Pickering, Ontario

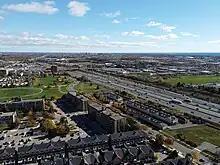
Highway 401 in Pickering

The city council consists of a mayor, three regional councillors, and three city councillors. The mayor and regional councillors sit on the council and also represent the city at Durham Regional Council. The city councillors sit on city council only. Pickering is divided into three wards of roughly equal population, with one city councillor and one regional councillor elected to represent each ward, in what are known as single-member districts.